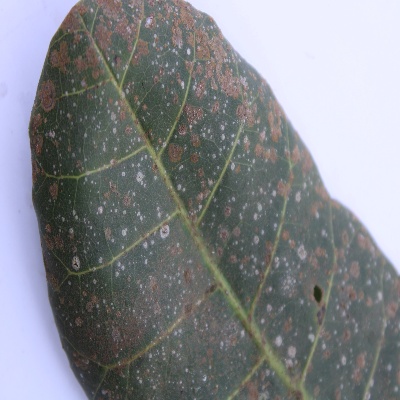
Crop: Cashew
Condition: red rust